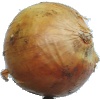
Label: white_onion